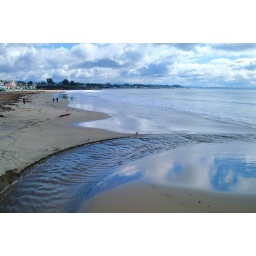
The sky reflecting in the water on the beach at Santa Cruz